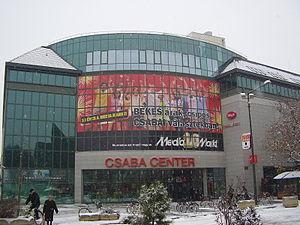
Media Markt est une chaîne de magasins allemande spécialisée dans l'électronique et l'électro-ménager grand public, numéro 1 en Europe. Elle appartient, avec Saturn, au groupe Media-Saturn-Holding, une filiale de Metro AG. Media Markt centre principalement son offre sur un large assortiment aux prix les plus bas.